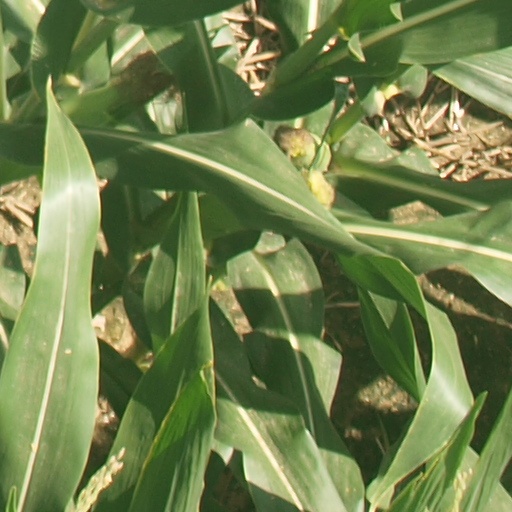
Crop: maize; corn